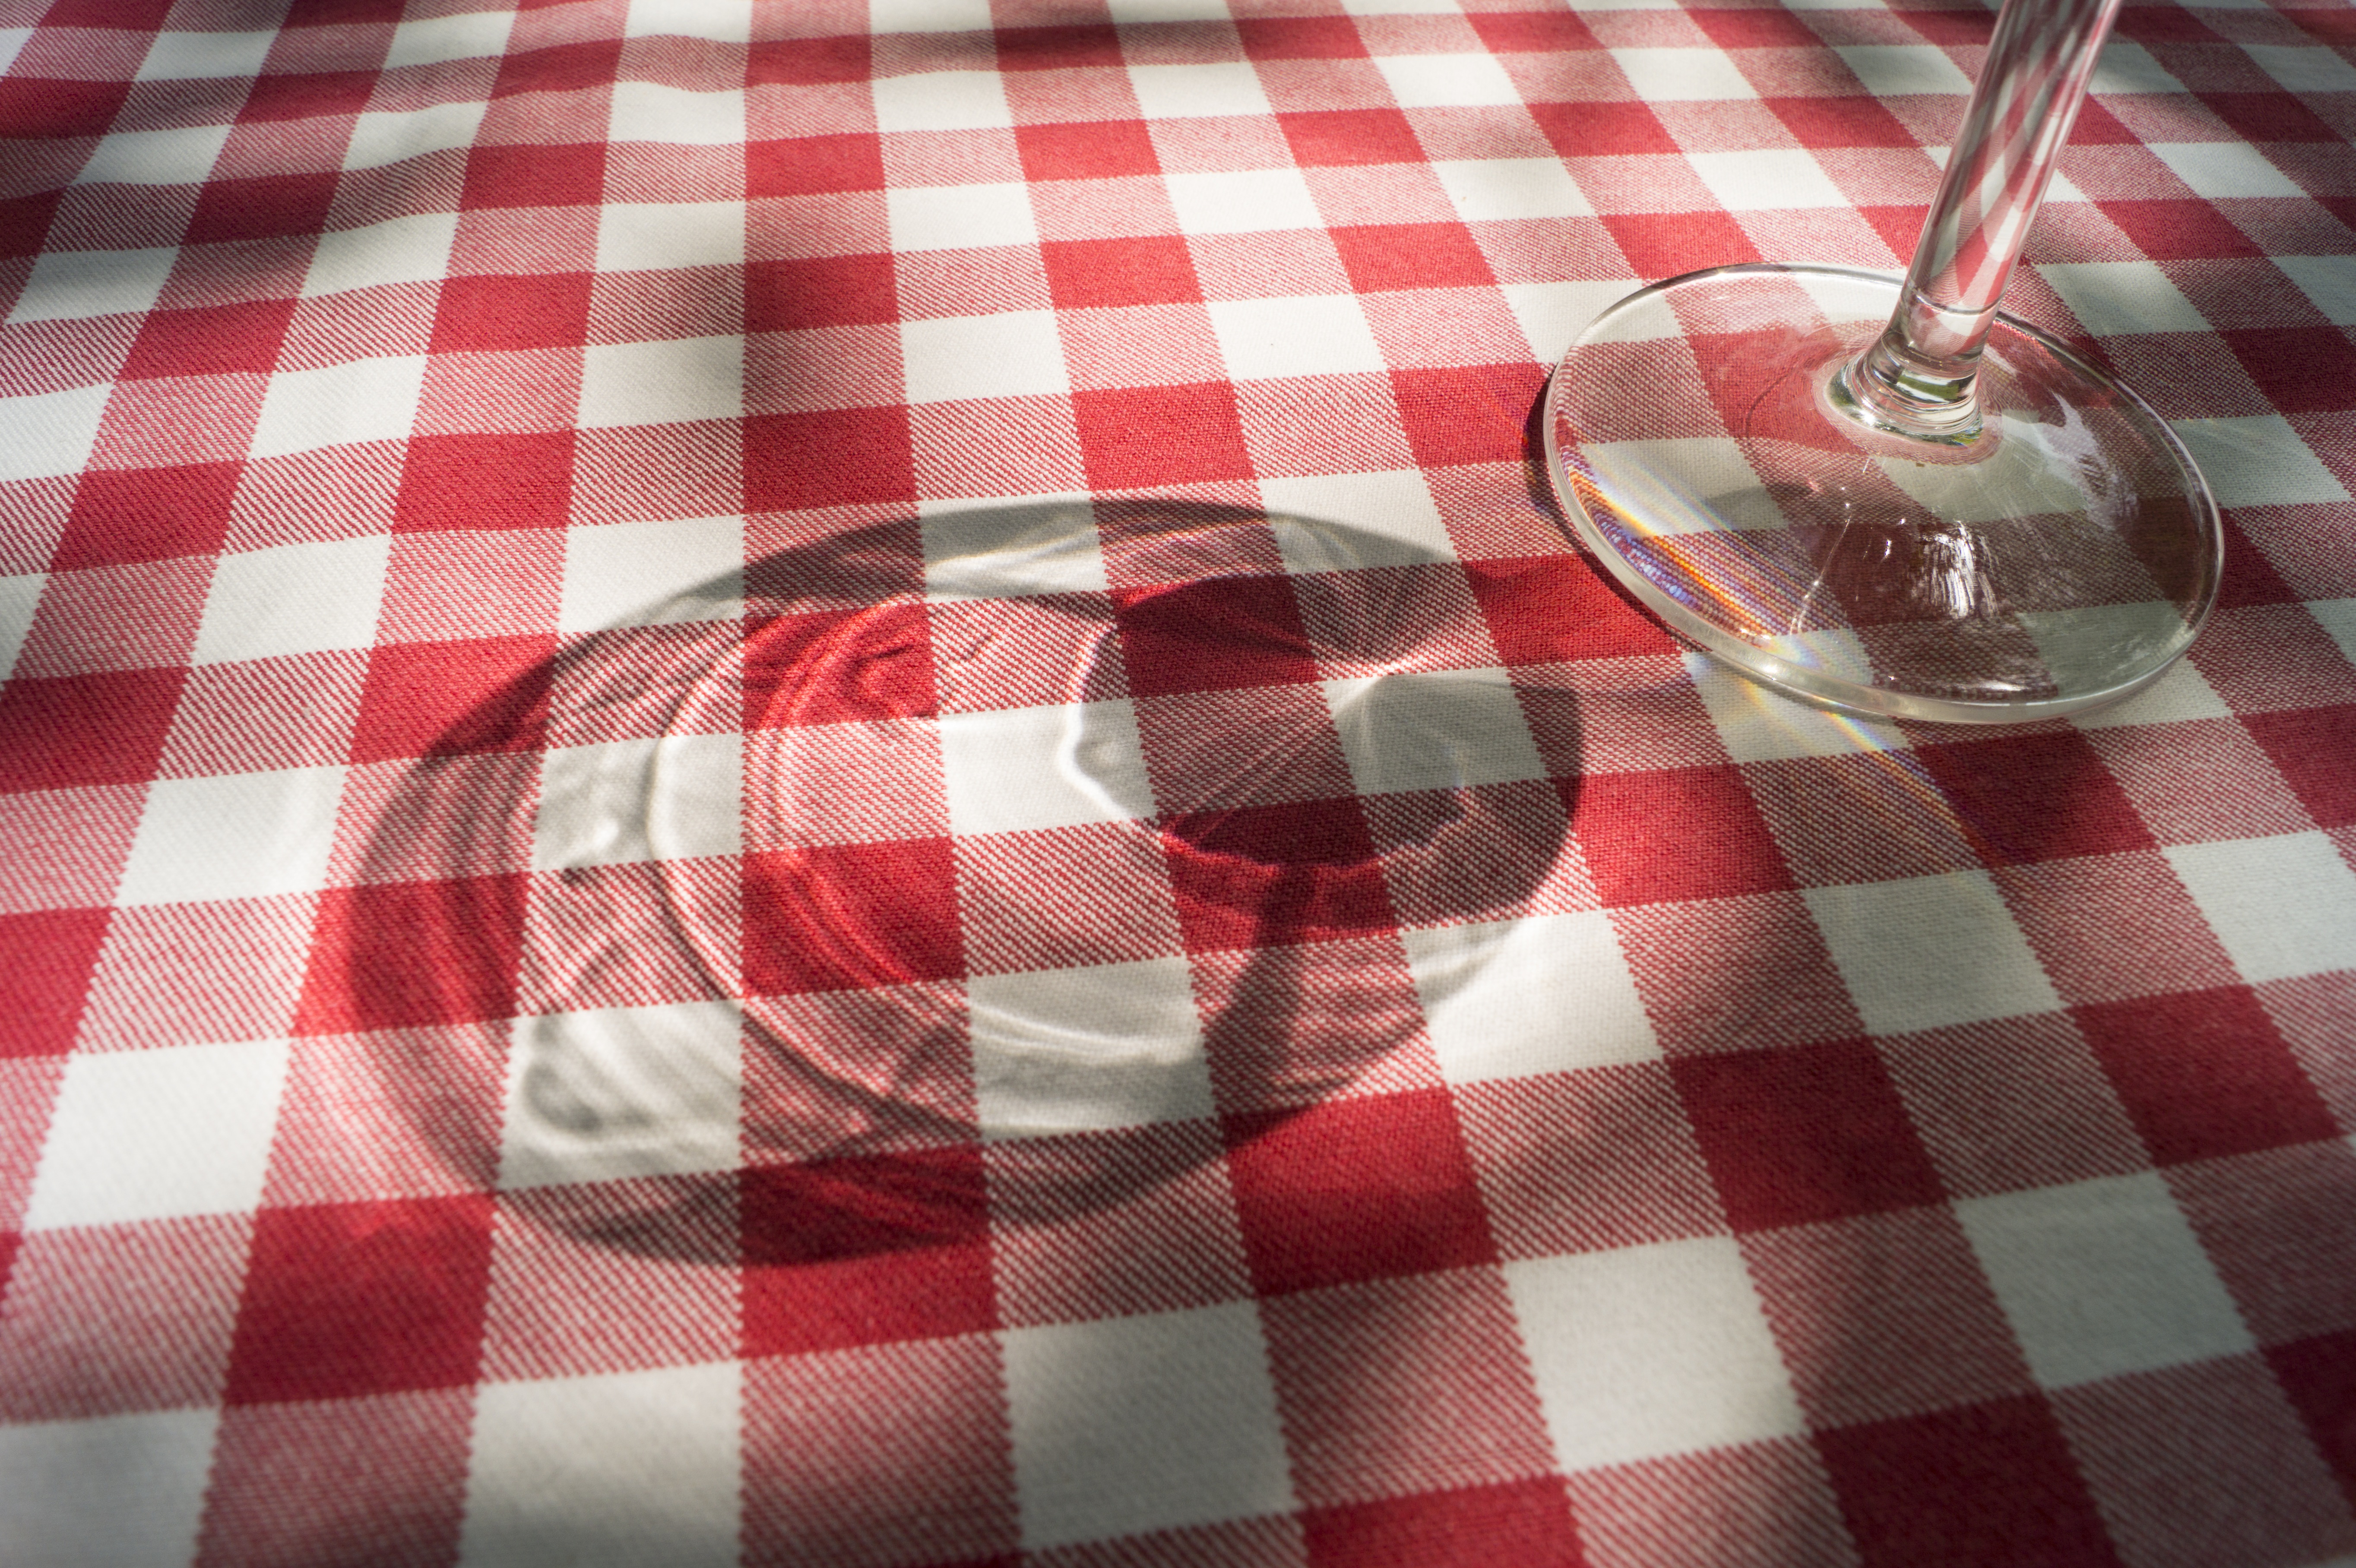
table, wine, petal, floor, pattern, red, color, shadow, tile, pink, material, circle, tablecloth, textile, art, design, mood, shape, checked, wine glasses, flooring